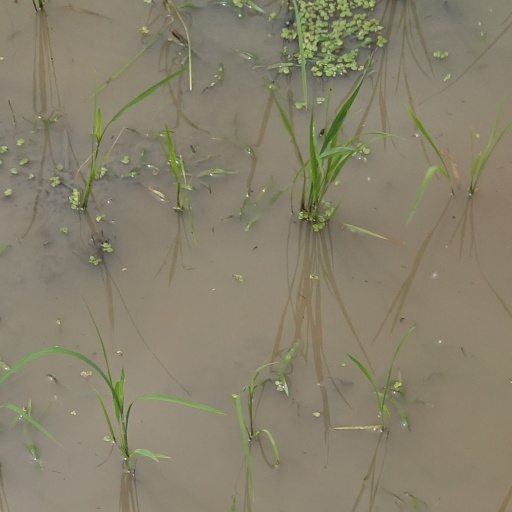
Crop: rice